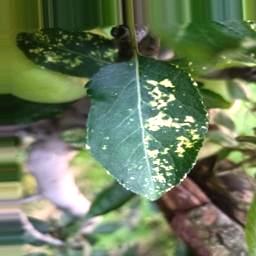
Label: Apple_Mosaic